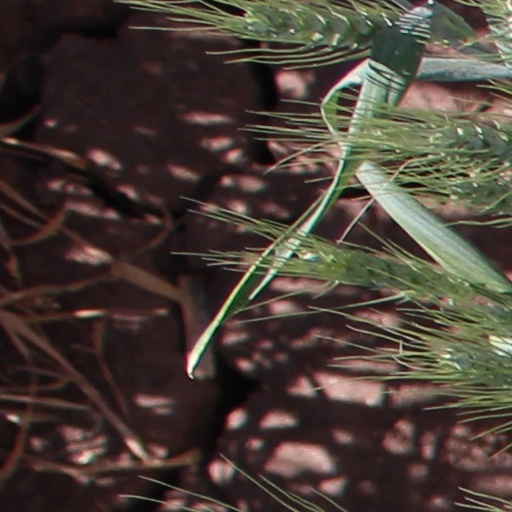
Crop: wheat